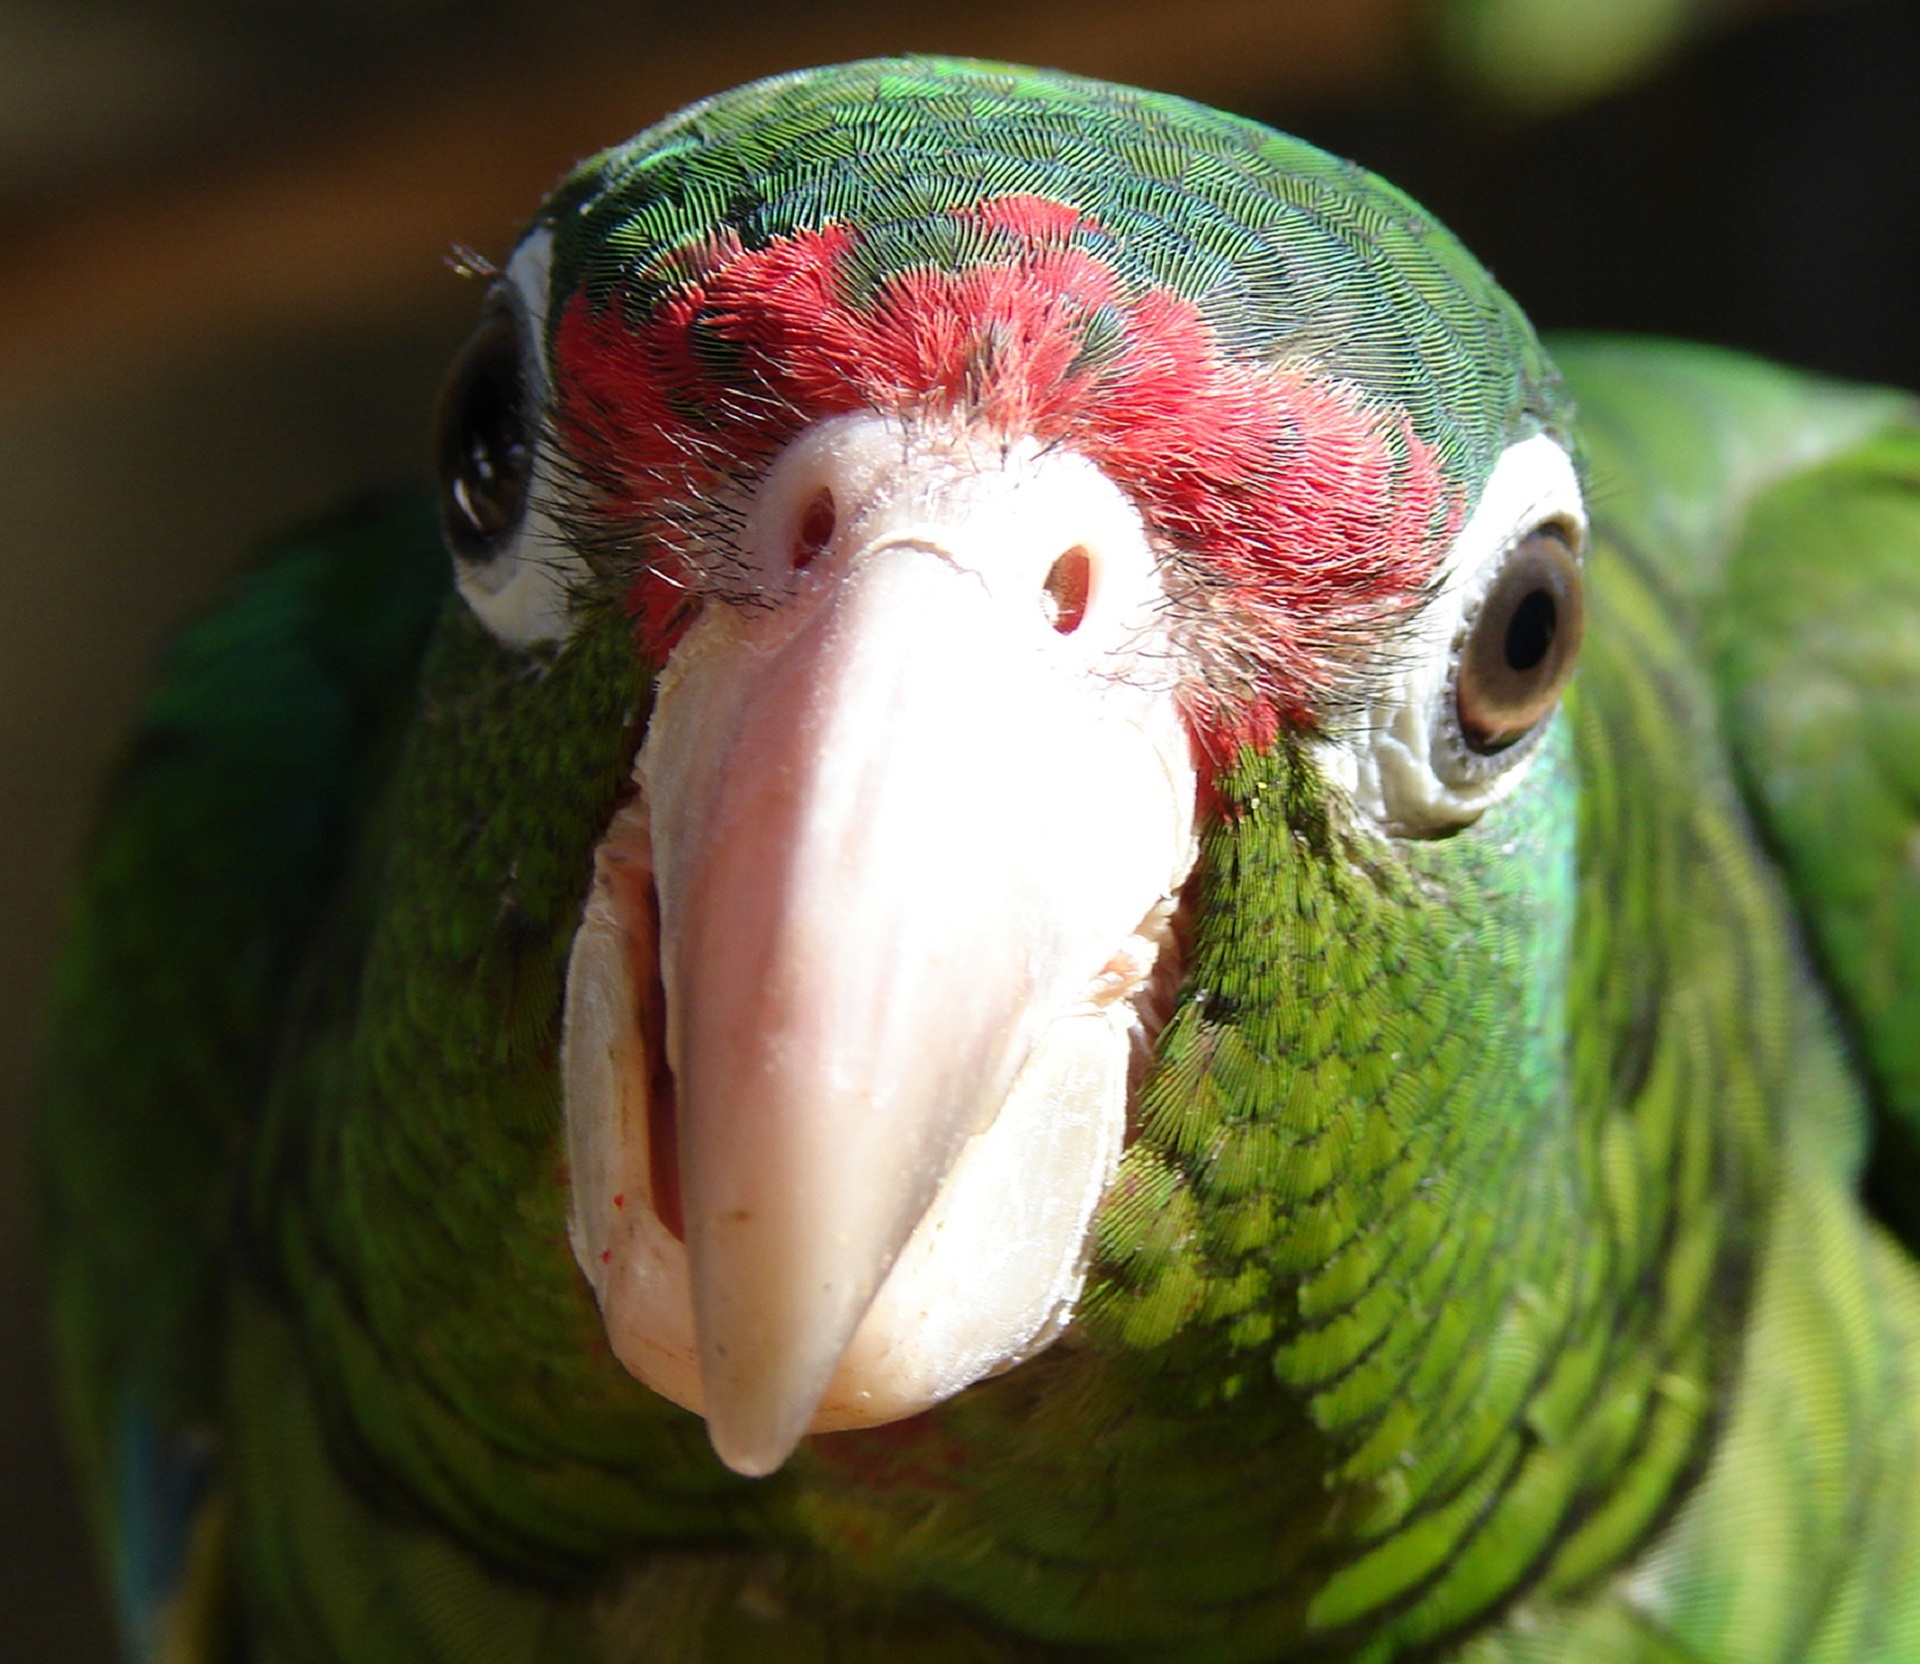
nature, bird, wildlife, green, beak, tropical, macro, fauna, lorikeet, macaw, close up, feathers, vertebrate, parrot, exotic, parakeet, macro photography, common pet parakeet, puerto rican parrot